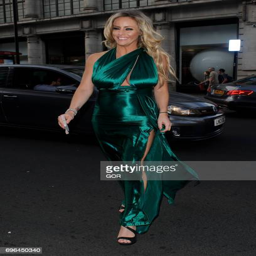
sighting at the film premiere